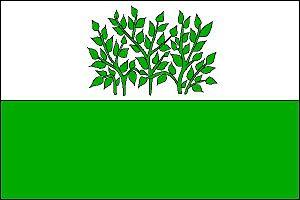
Zakřany est une commune du district de Brno-Campagne, dans la région de Moravie-du-Sud, en République tchèque. Sa population s'élevait à 748 habitants en 2017.